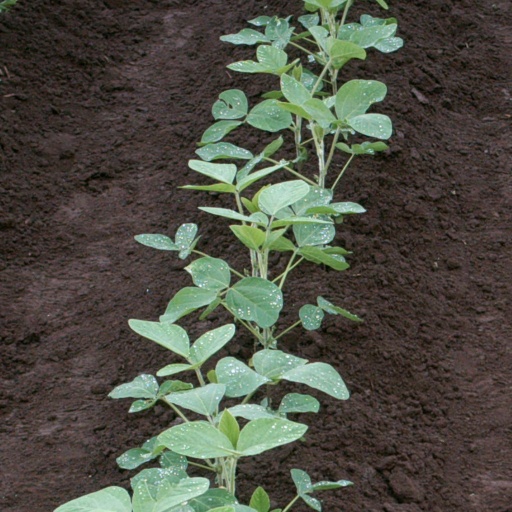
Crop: soybean